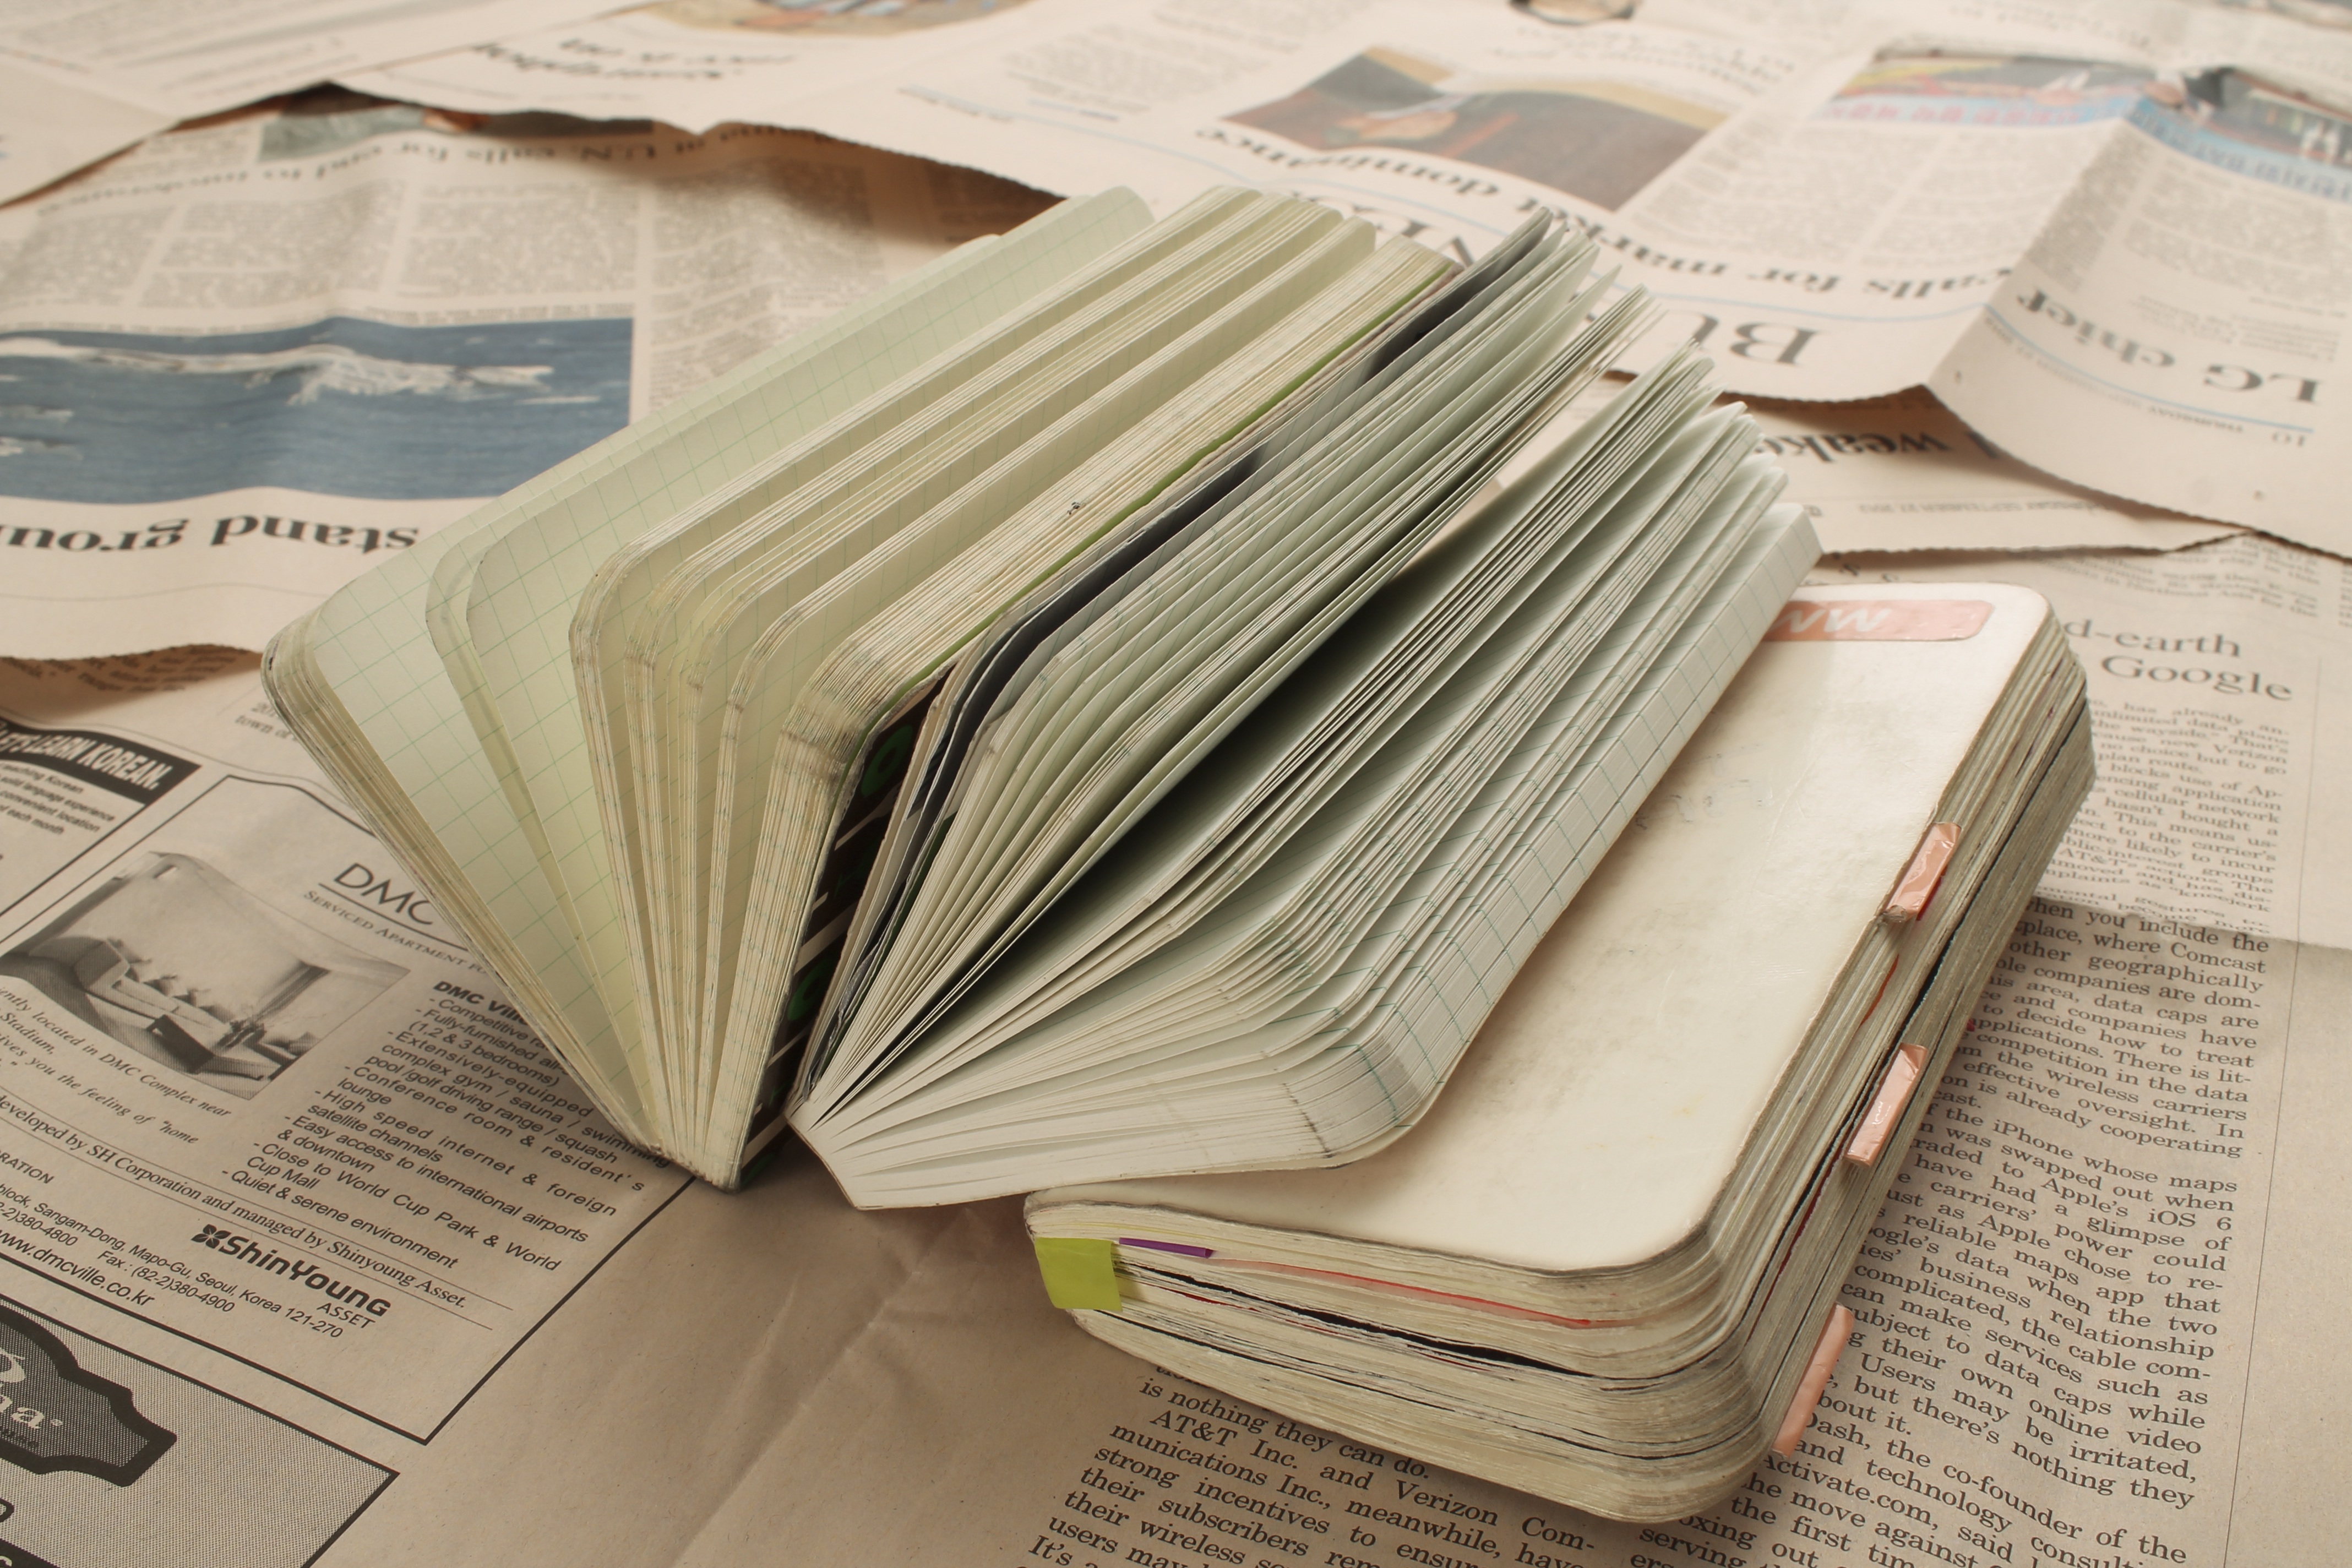
writing, book, newspaper, money, paper, open book, brand, cash, art, document, notes